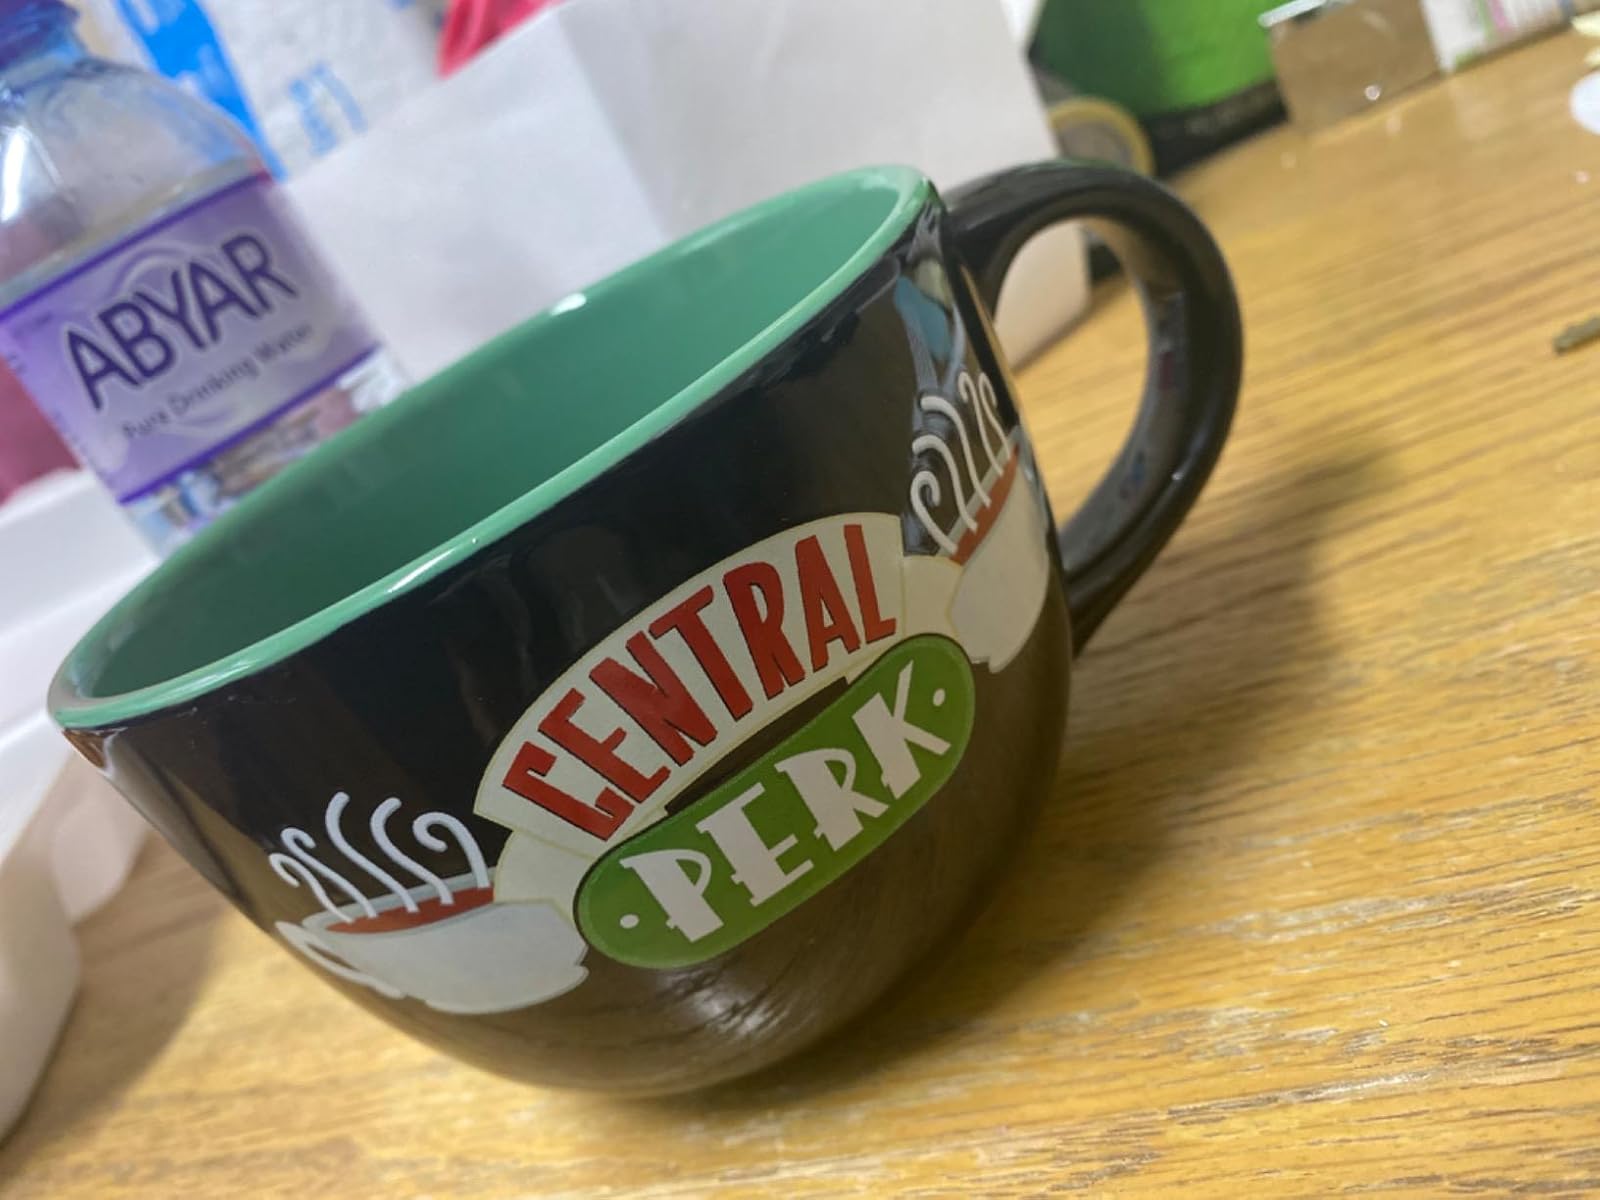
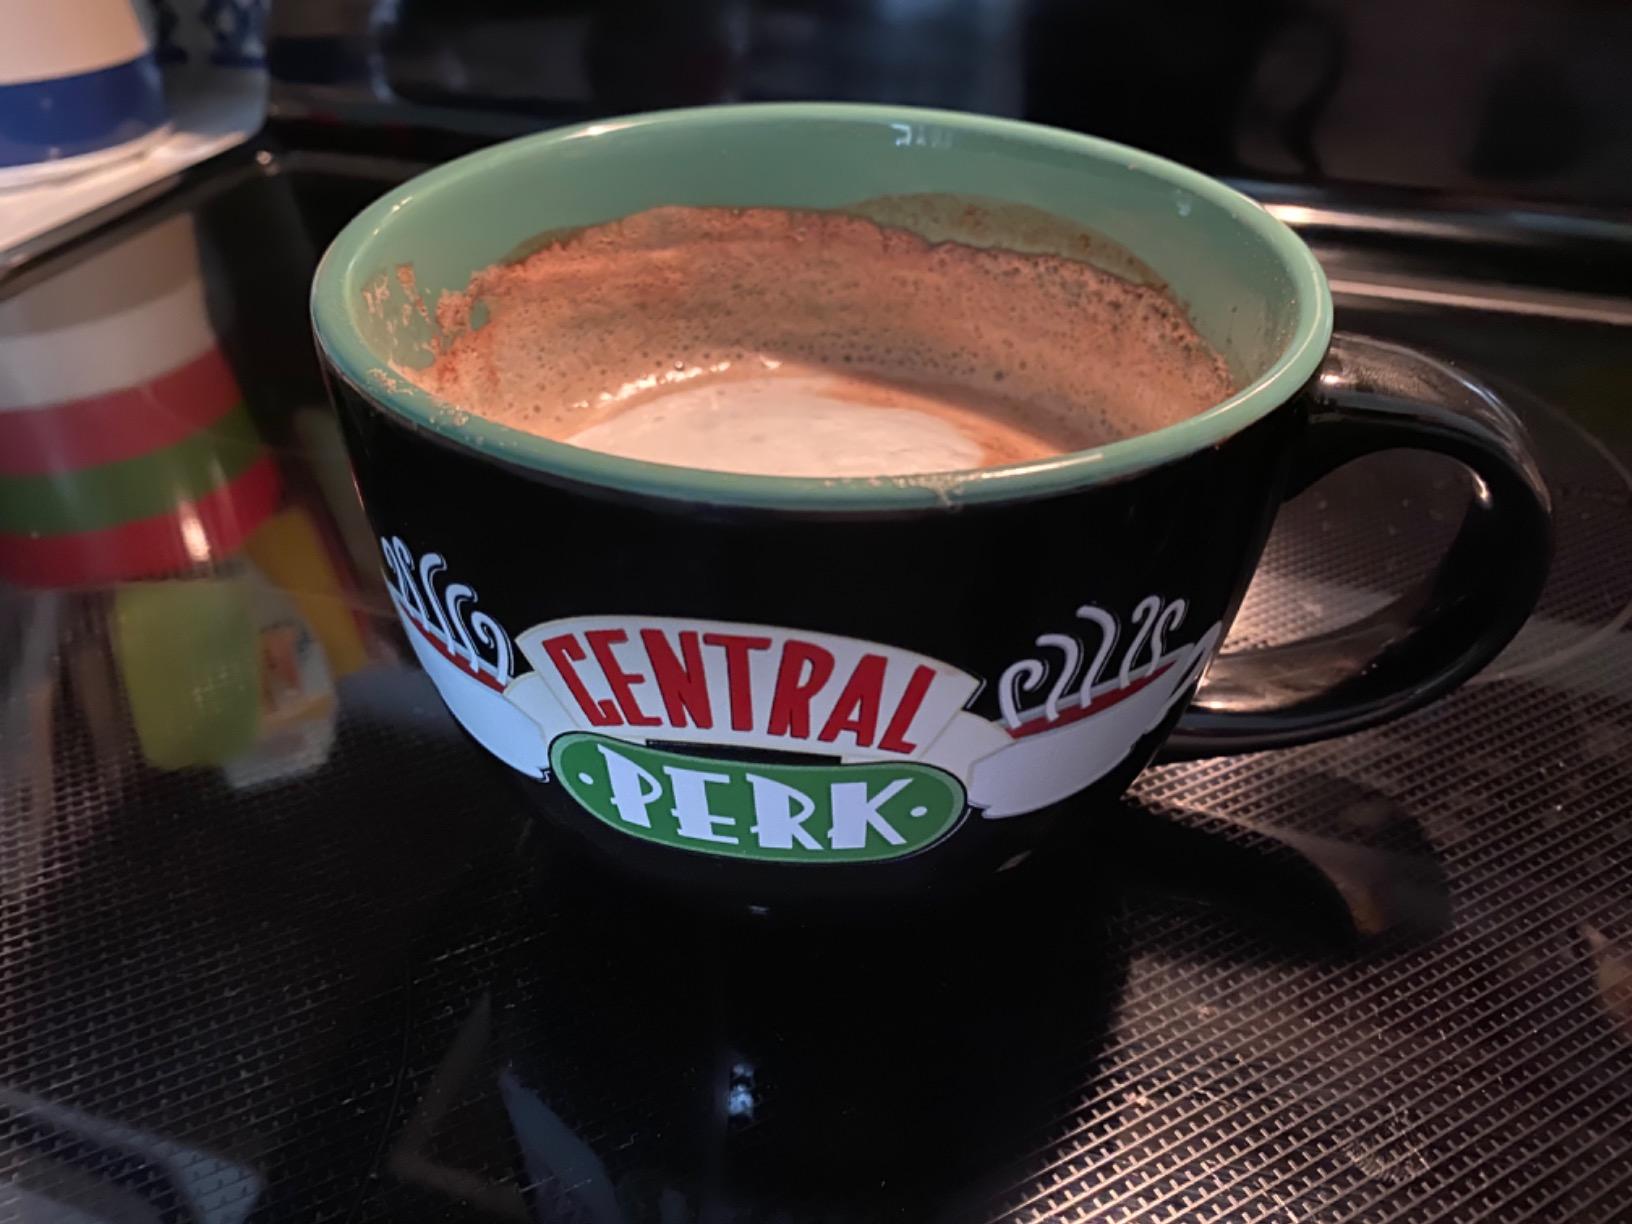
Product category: items_mug
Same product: yes